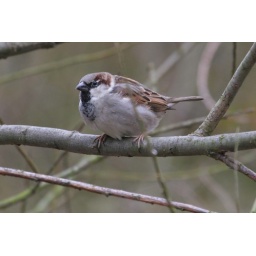
Cocky but not so common. Delightful shades of black and brown in their plumage.